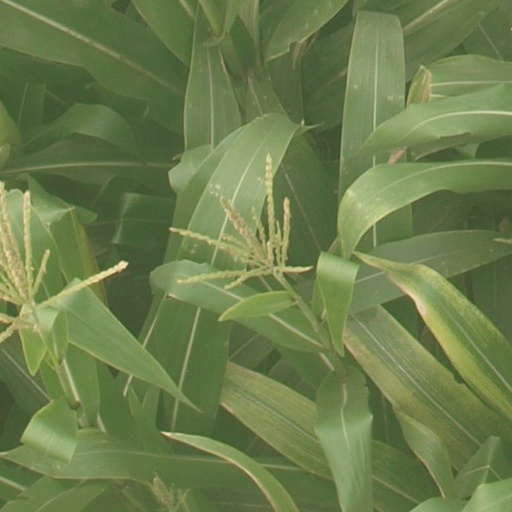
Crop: maize; corn